Meat

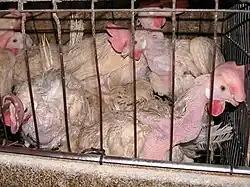
The welfare of farm animals such as hens in battery cages and other systems is debated.

Practices such as confinement in factory farming have generated concerns for animal welfare. Animals have abnormal behaviors such as tail-biting, cannibalism, and feather pecking. Invasive procedures such as beak trimming, castration, and ear notching have similarly been questioned. Breeding for high productivity may affect welfare, as when broiler chickens are bred to be very large and to grow rapidly. Broilers often have leg deformities and become lame, and many die from the stress of handling and transport.